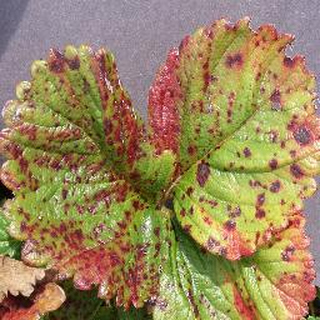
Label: strawberry_leaf_scorch